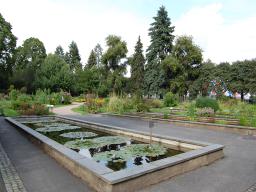
Label: Background_without_leaves